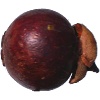
Label: Mangostan 1